Alternative medicine

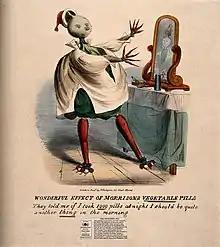
""They told me if I took 1000 pills at night I should be quite another thing in the morning"", an early 19th-century satire on Morison's Vegetable Pills, an alternative medicine supplement

Alternative medicine, such as using naturopathy or homeopathy in place of conventional medicine, is based on belief systems not grounded in science.